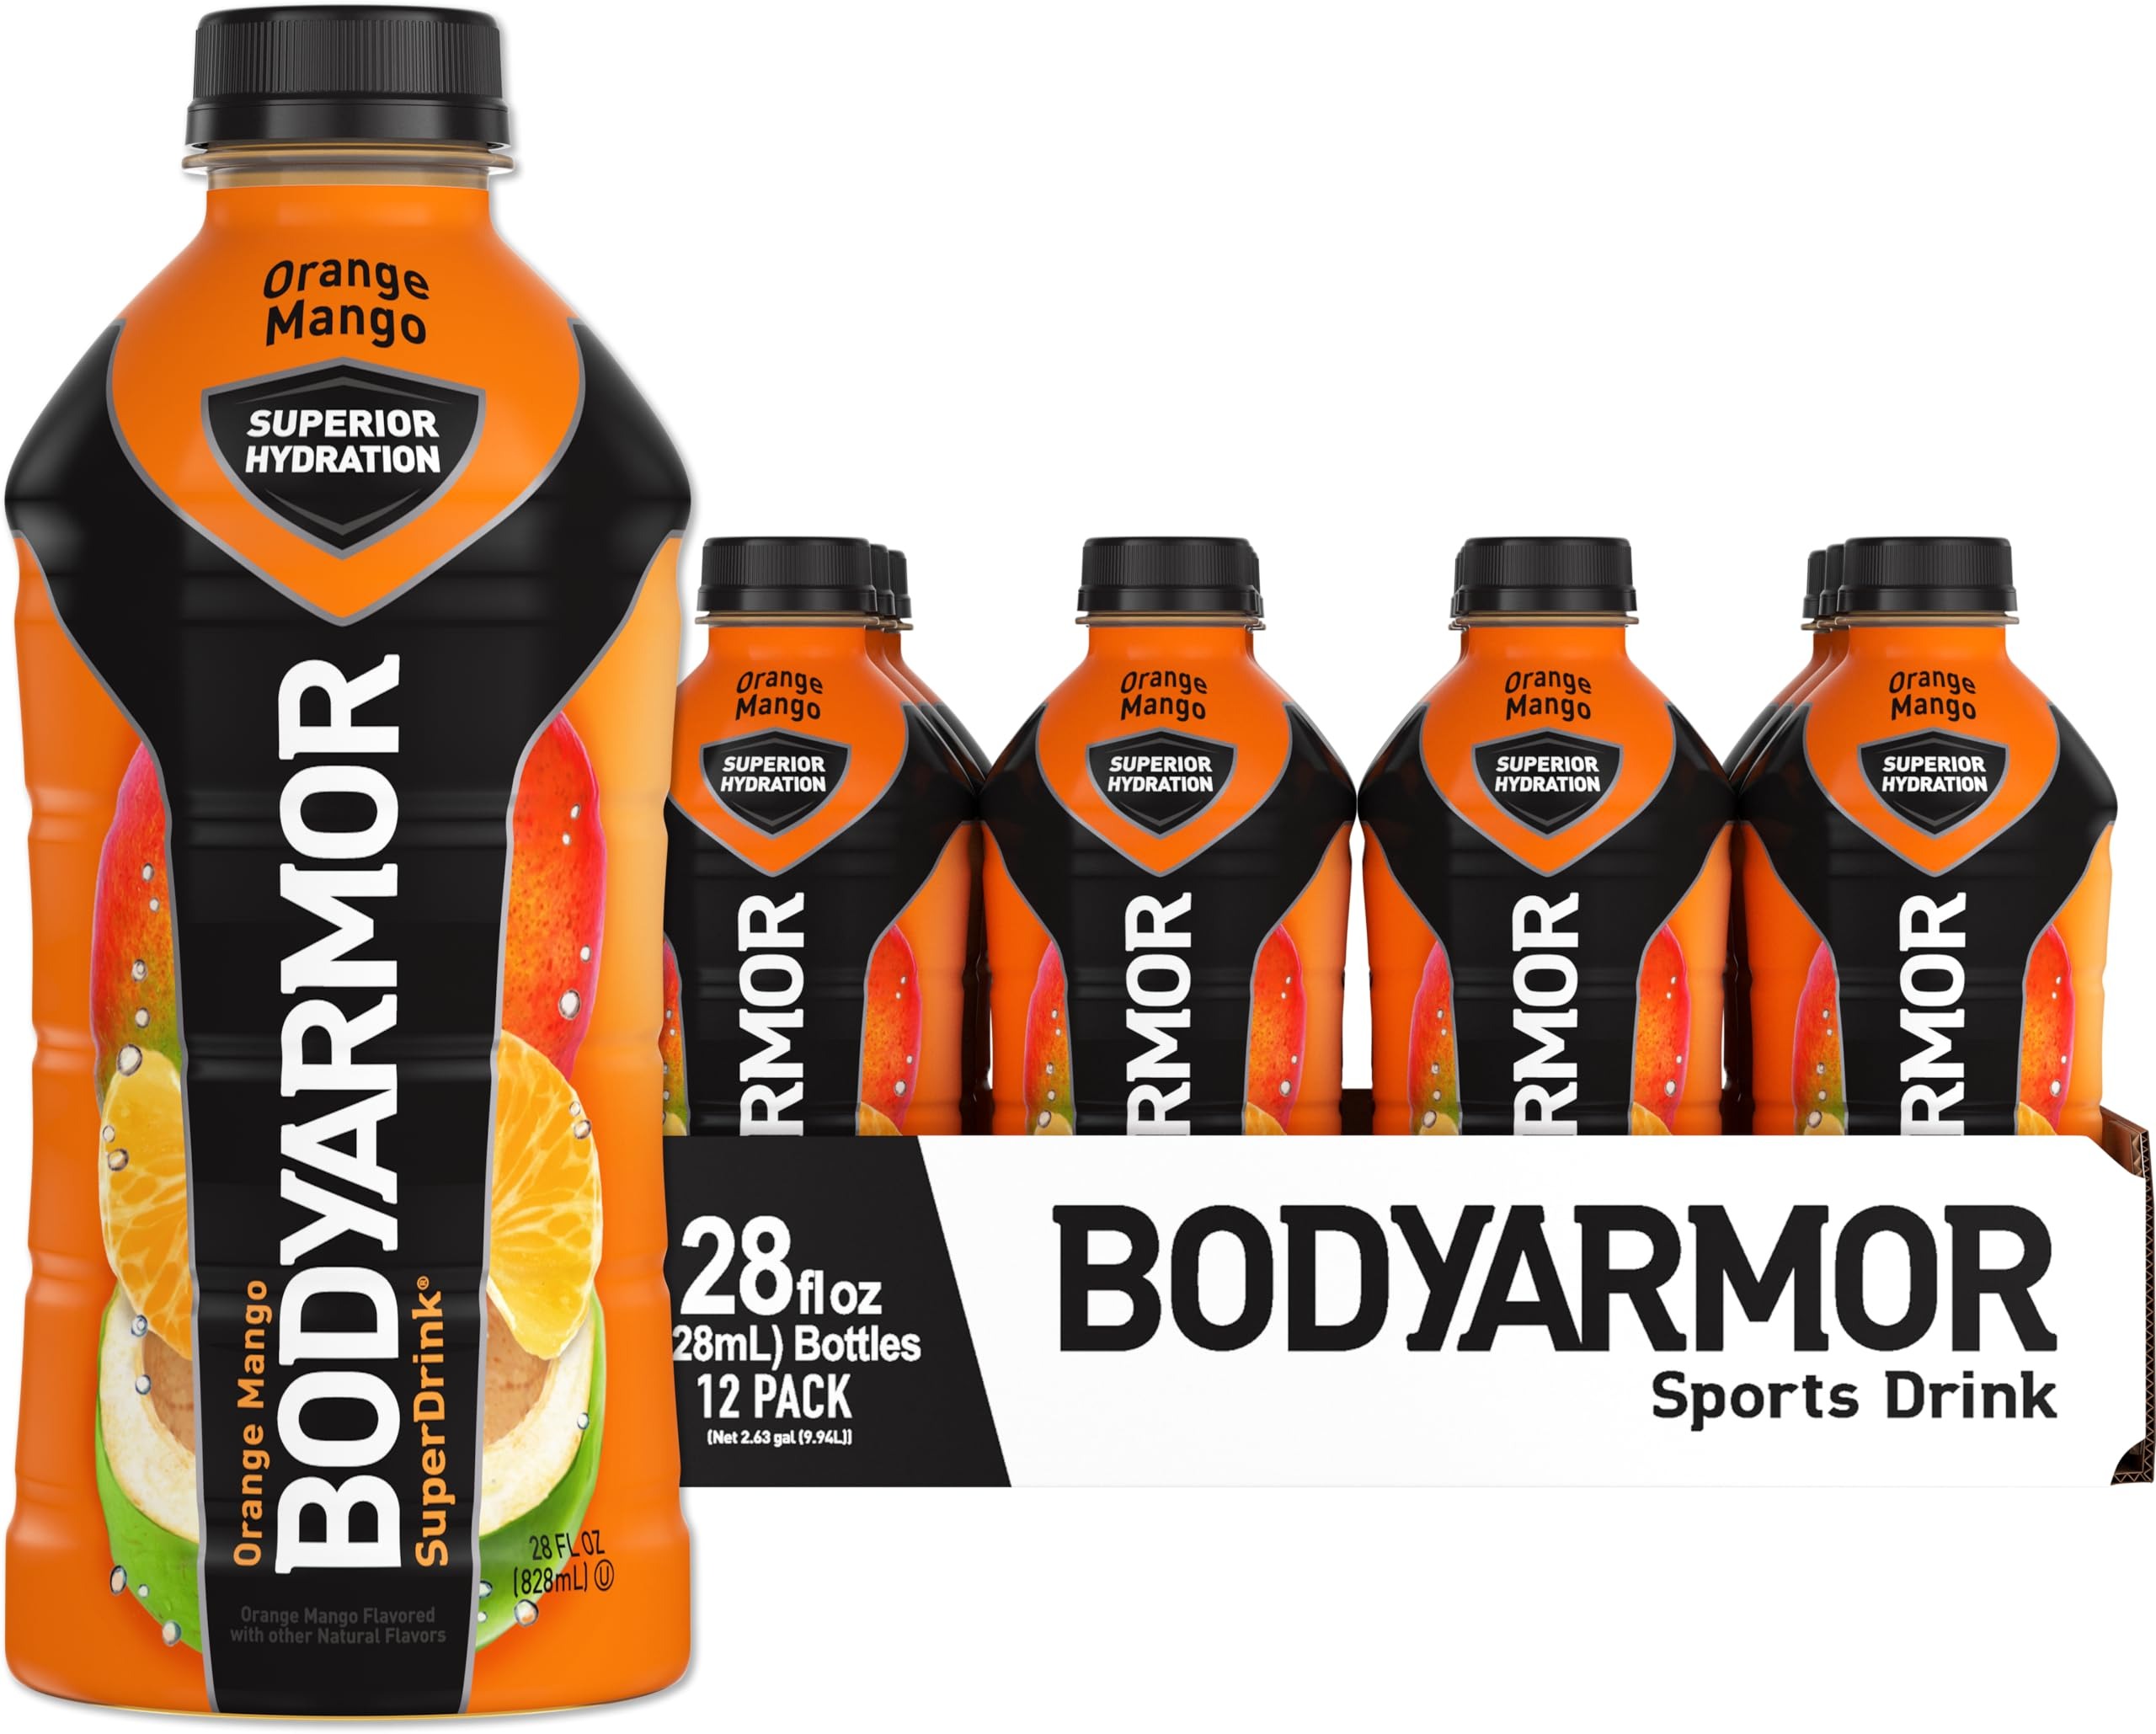
Item Name: BODYARMOR Sports Drink Sports Beverage, Orange Mango, Coconut Water Hydration, Natural Flavors With Vitamins, Potassium-Packed Electrolytes, Perfect For Athletes, 28 Fl Oz (Pack of 12)
Bullet Point 1: Natural Flavors & Sweeteners
Bullet Point 2: No Colors from Artificial Sources
Bullet Point 3: Potassium-Packed Electrolytes
Bullet Point 4: 10% Coconut Water
Bullet Point 5: 200% RDI Vitamins B3, B5, B
Bullet Point 6: 0
Value: 336.0
Unit: Fl Oz

Price: 3.04